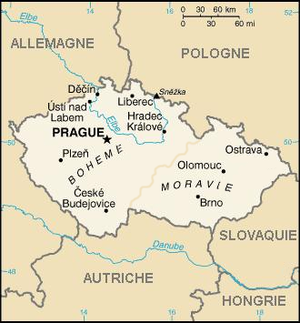
La Tchéquie, en forme longue la République tchèque, est un pays d'Europe centrale sans accès à la mer, entouré par la Pologne au nord-est, l’Allemagne au nord-ouest et à l’ouest, l’Autriche au sud et la Slovaquie à l'est-sud-est.